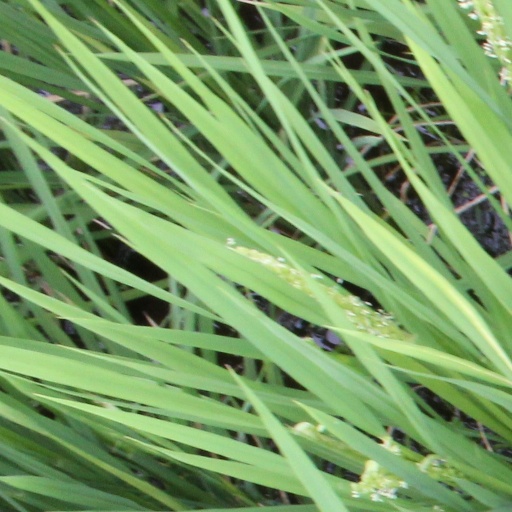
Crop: rice